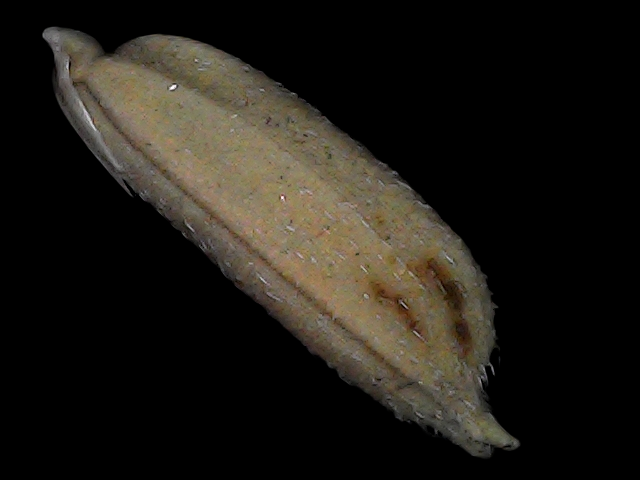
Rice variety: Bd79